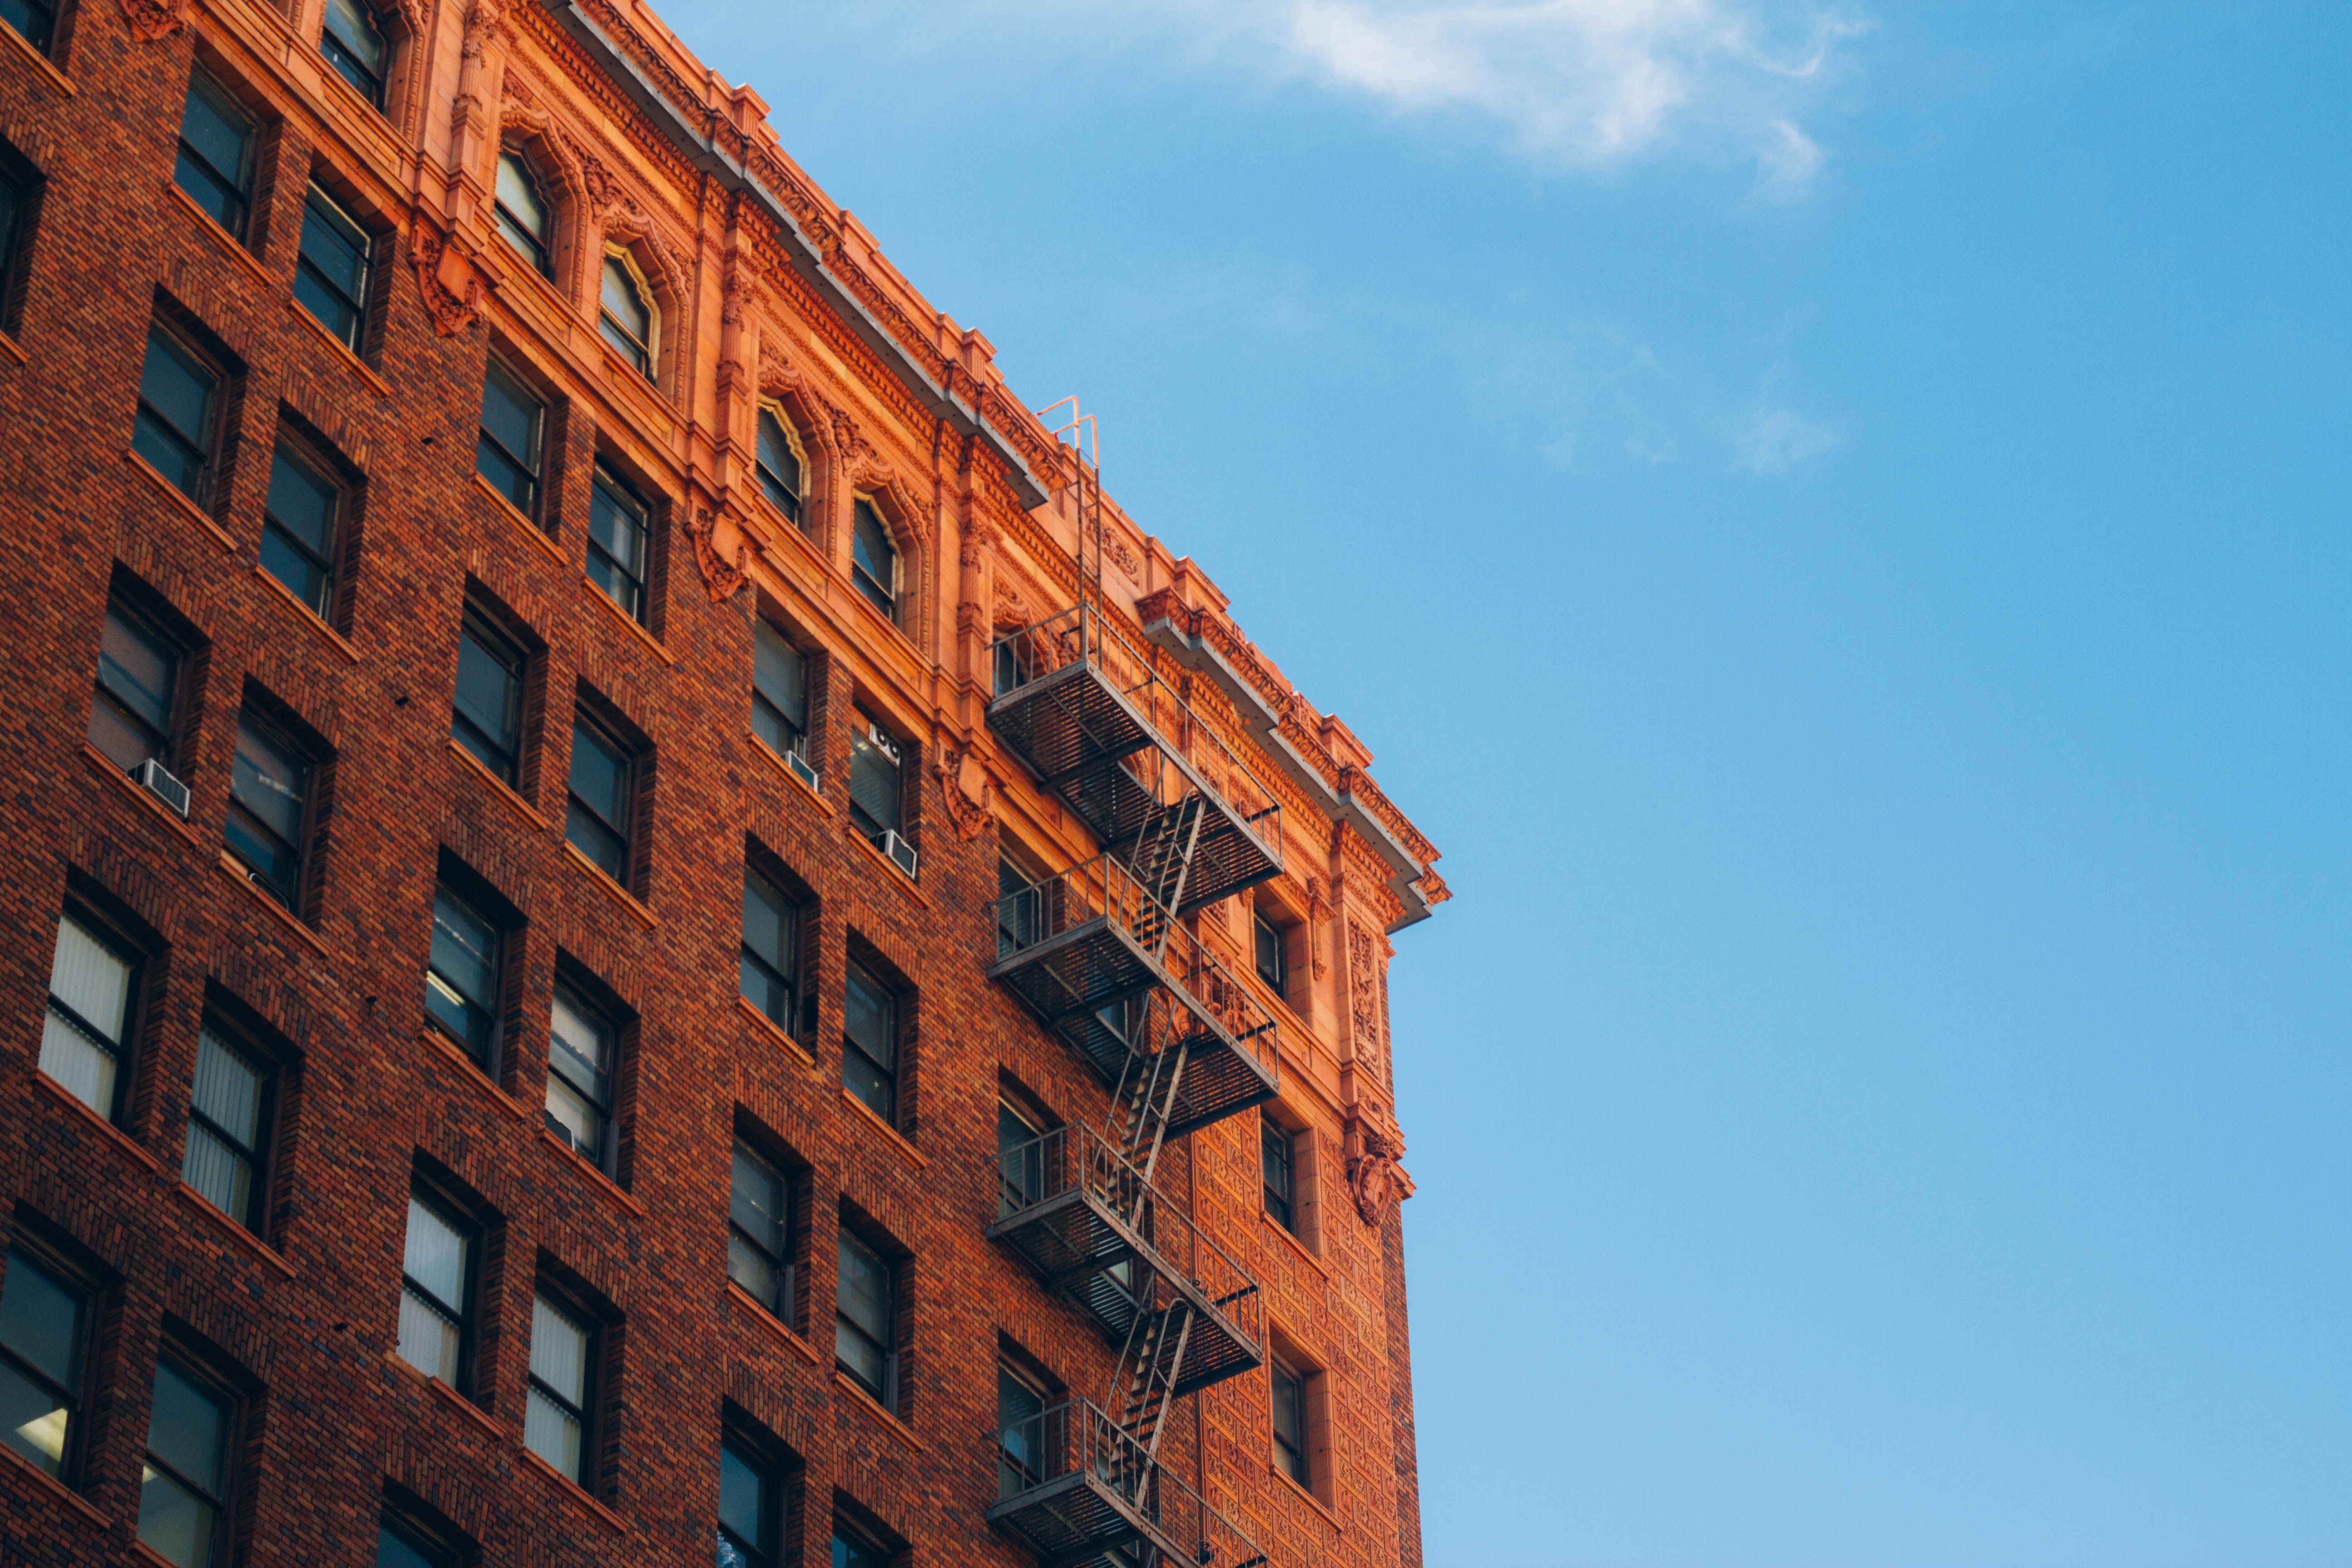
architecture, sky, roof, skyscraper, wall, downtown, tower, landmark, facade, blue, brick, tower block, urban area